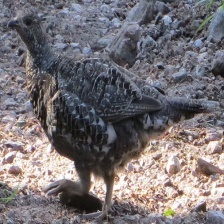
Species: BLUE GROUSE
Scientific name: DENDRAGAPUS OBSCURUS
ImageNet parent category: black_grouse